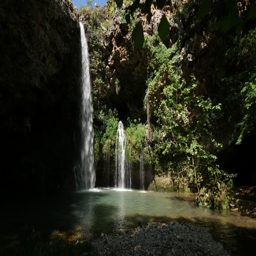
forward tracking shot of the waterfalls and the natural pool below